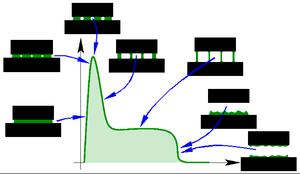
Courbe de traction typique (force en fonction du déplacement) lors d'un test de probe-tack, avec l'état corresondant du film adhésif.
La pégosité est le caractère collant d'un matériau. La définition qui en est donnée par l'ASTM est la suivante :
La cavitation décrit la naissance de bulles de gaz et de vapeur dans un matériau soumis à une dépression. Dans les adhésifs, la croissance des cavités occasionne de grandes déformations du matériau, ce qui dissipe de l'énergie mécanique. C'est même une composante essentielle de l'énergie nécessaire pour vaincre l'adhésion, appelée énergie d'adhésion.